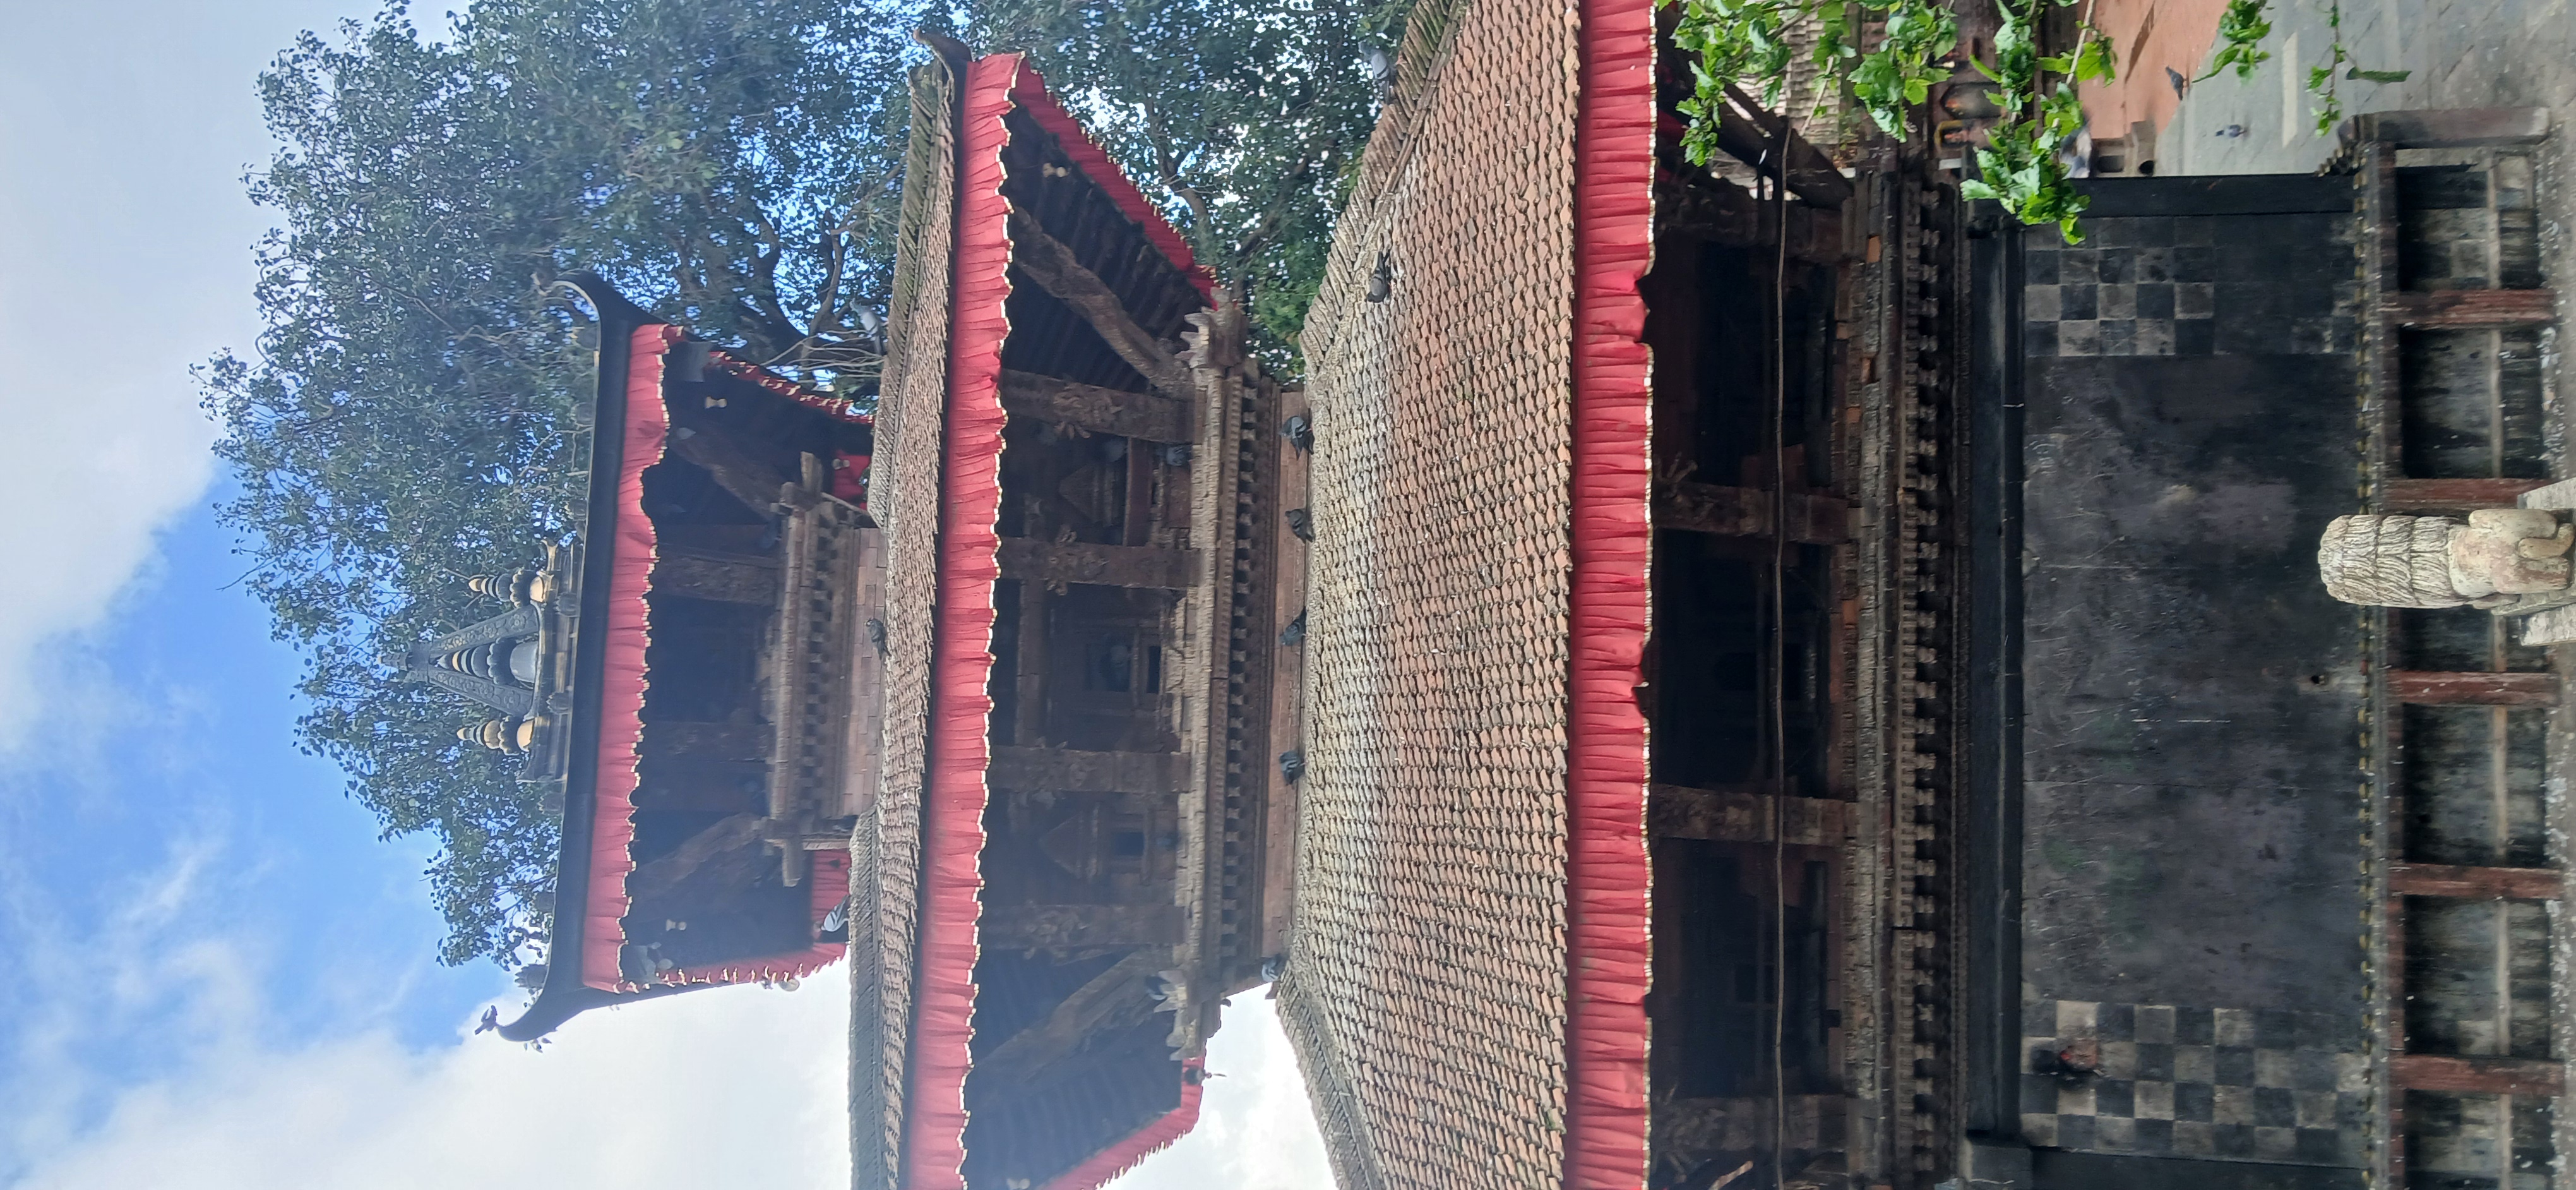
Heritage site: Chamundra_Mai